Nanocarrier

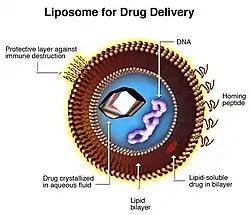
Liposomes are composite structures made of phospholipids and may contain small amounts of other molecules. Though liposomes can vary in size from low micrometer range to tens of micrometers, unilamellar liposomes, as pictured here, are typically in the lower size range with various targeting ligands attached to their surface allowing for their surface-attachment and accumulation in pathological areas for treatment of disease.

A nanocarrier is nanomaterial being used as a transport module for another substance, such as a drug. Commonly used nanocarriers include micelles, polymers, carbon-based materials, liposomes and other substances. Nanocarriers are currently being studied for their use in drug delivery and their unique characteristics demonstrate potential use in chemotherapy. This class of materials was first reported by a team of researchers of University of Évora, Alentejo in early 1960's, and grew exponentially in relevance since then.